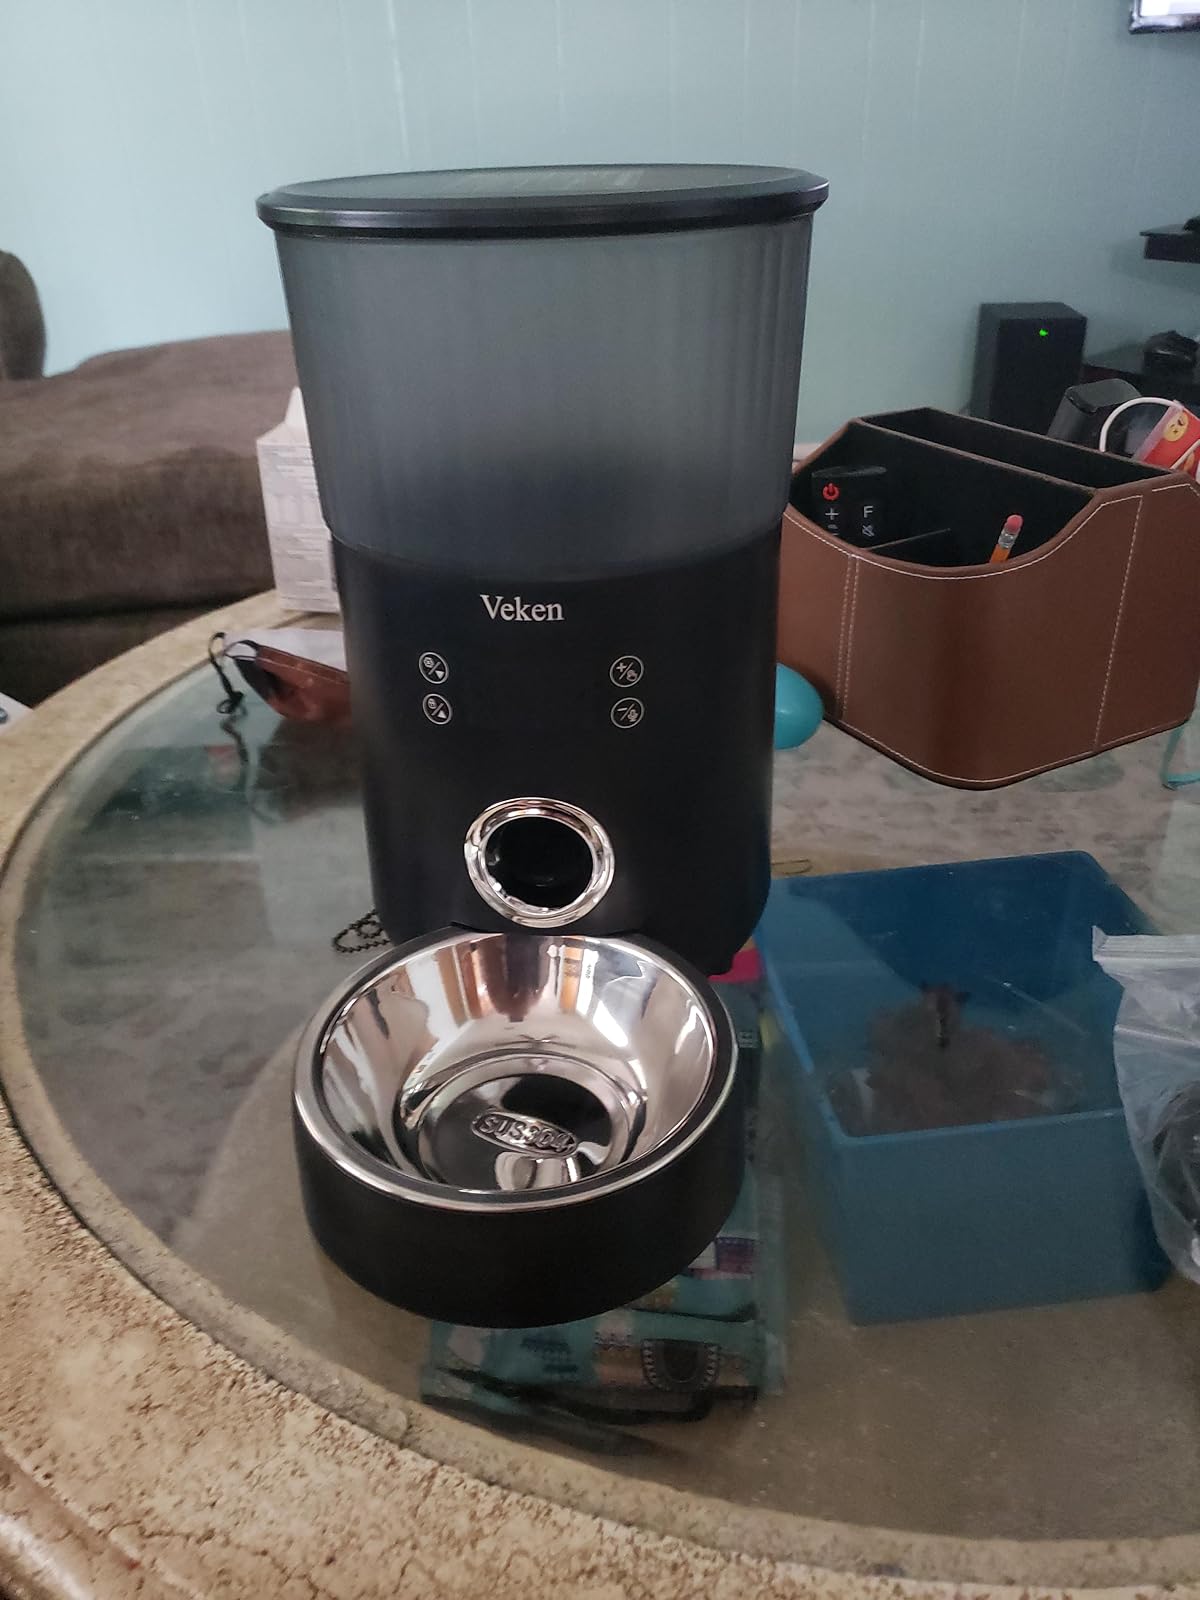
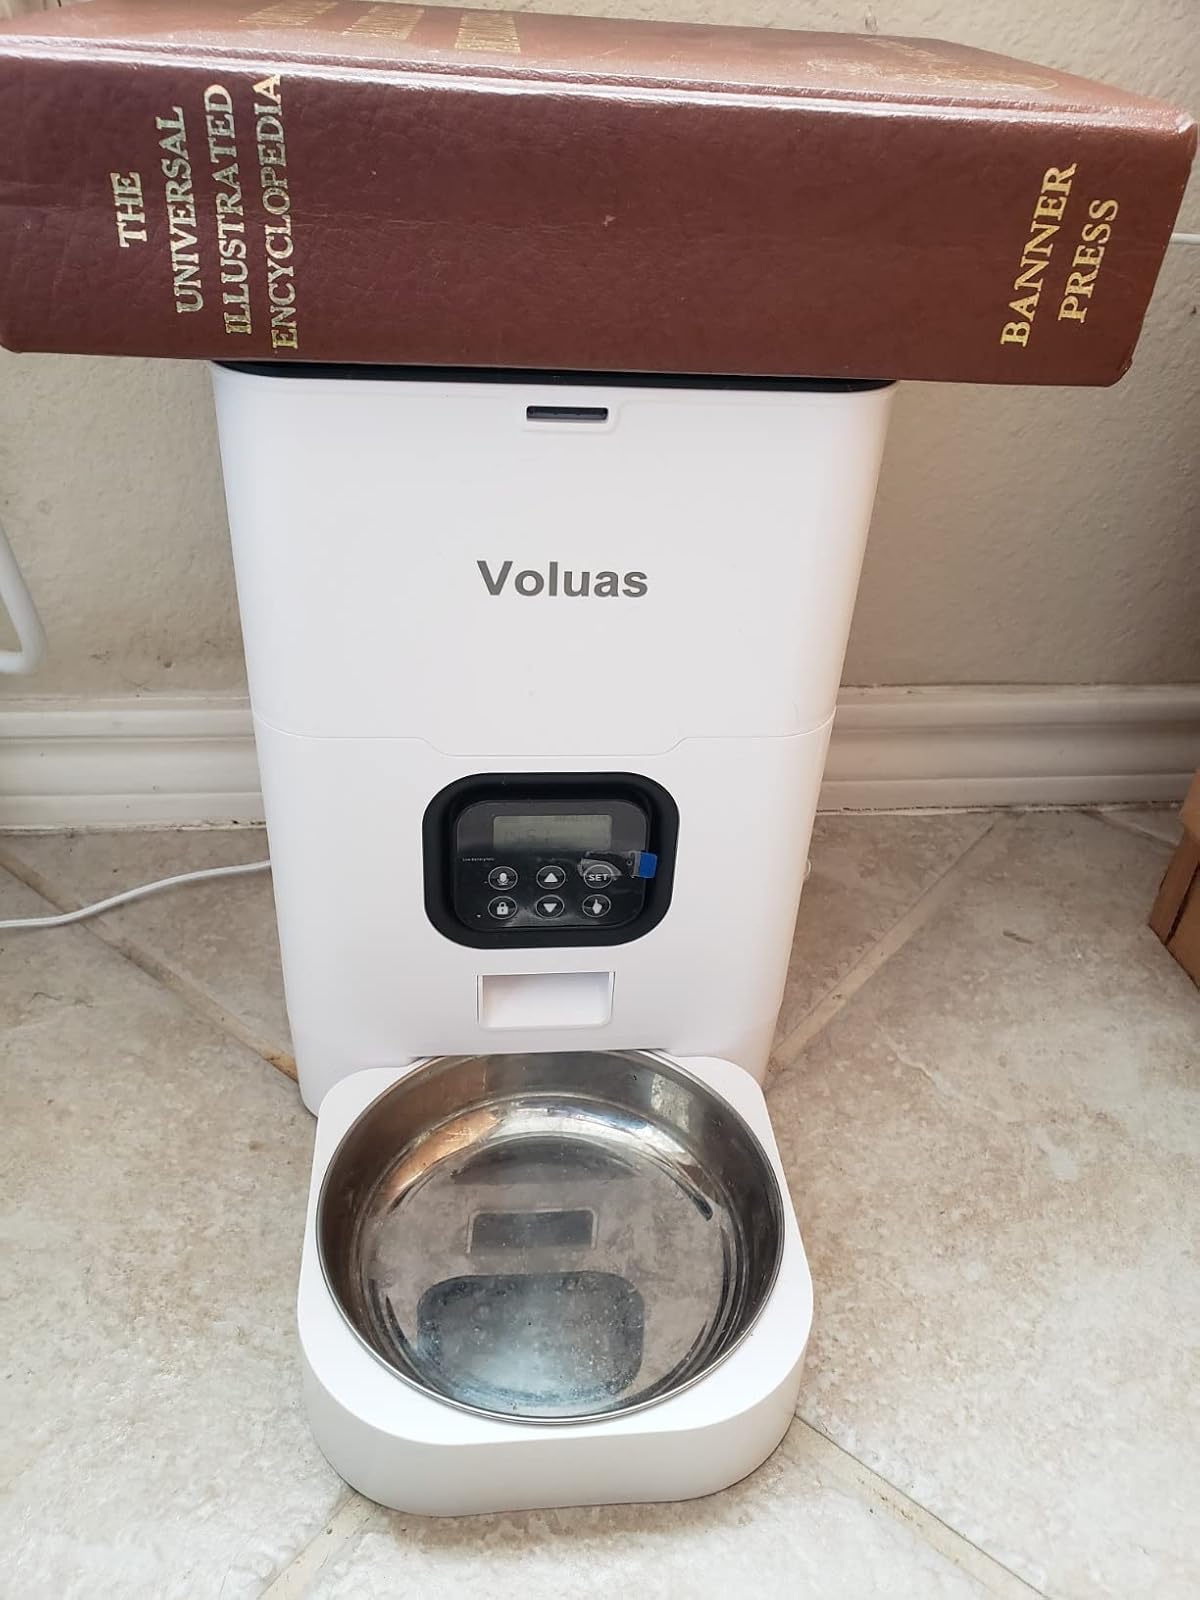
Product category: items_feeder
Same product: no